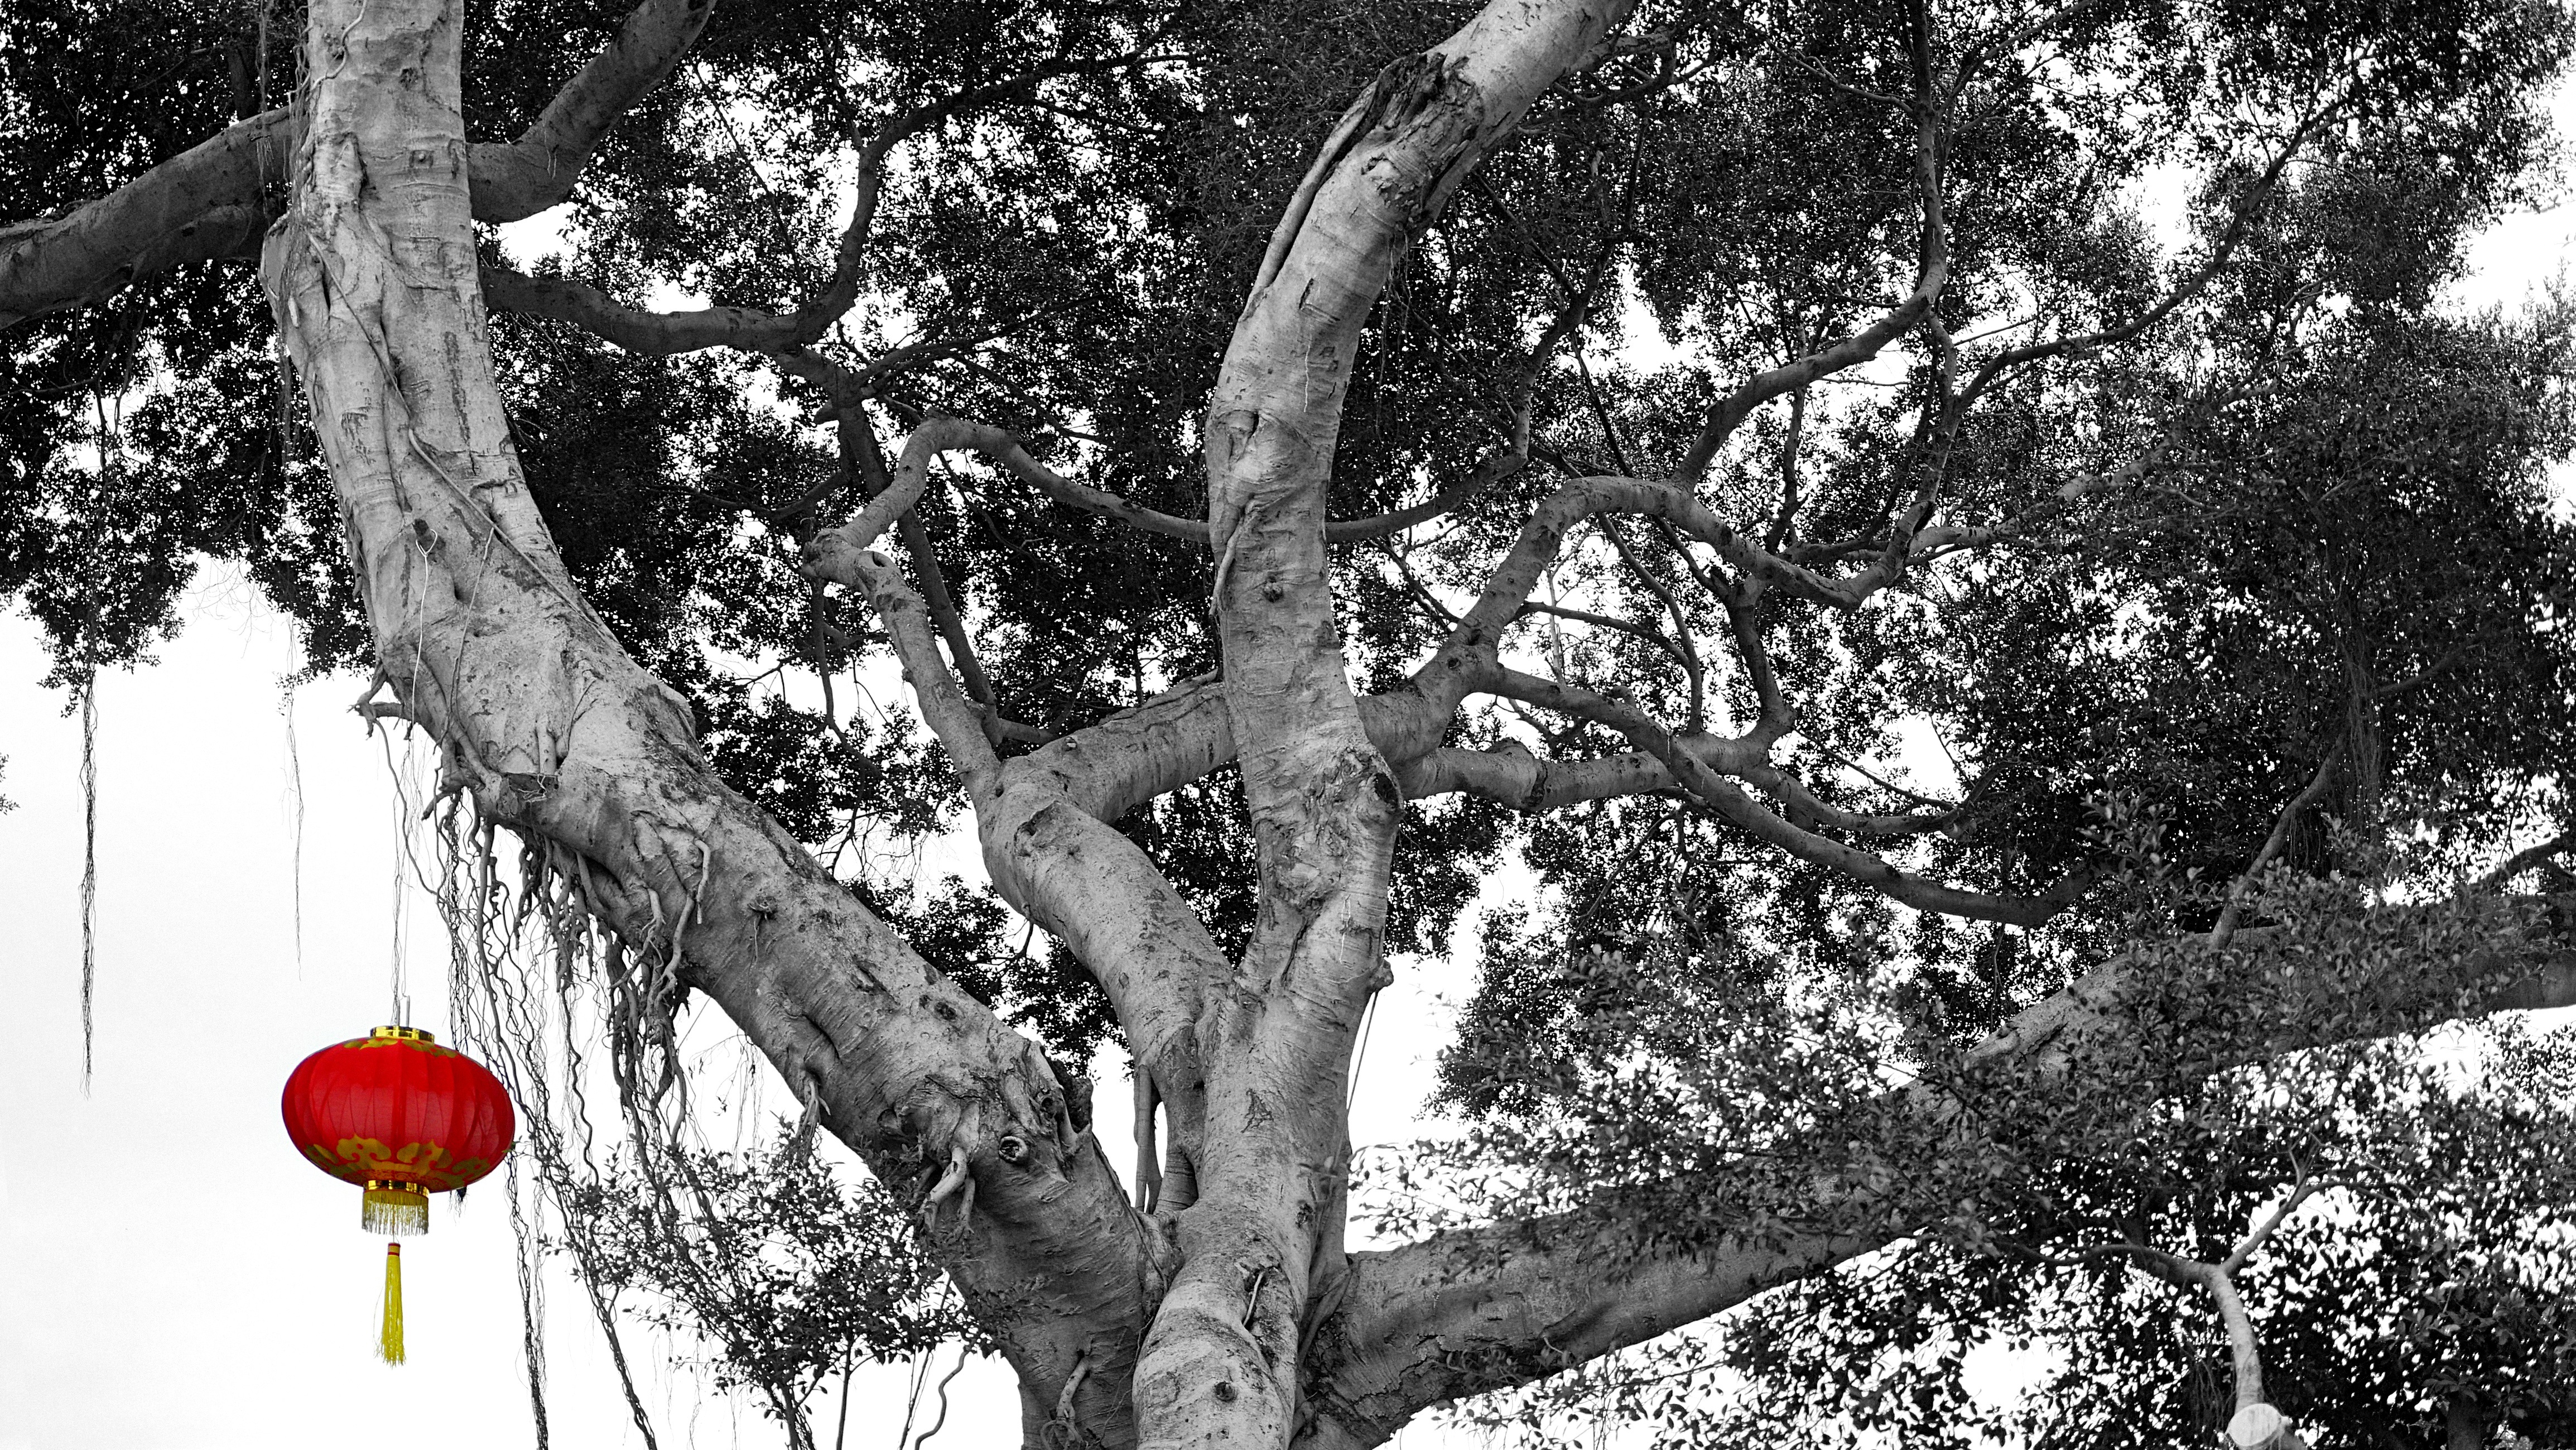
tree, branch, black and white, plant, flower, trunk, spring, monochrome, china, flowering plant, monochrome photography, red lantern, lake area, woody plant, land plant